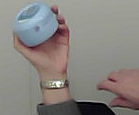
Product: nivea_baby